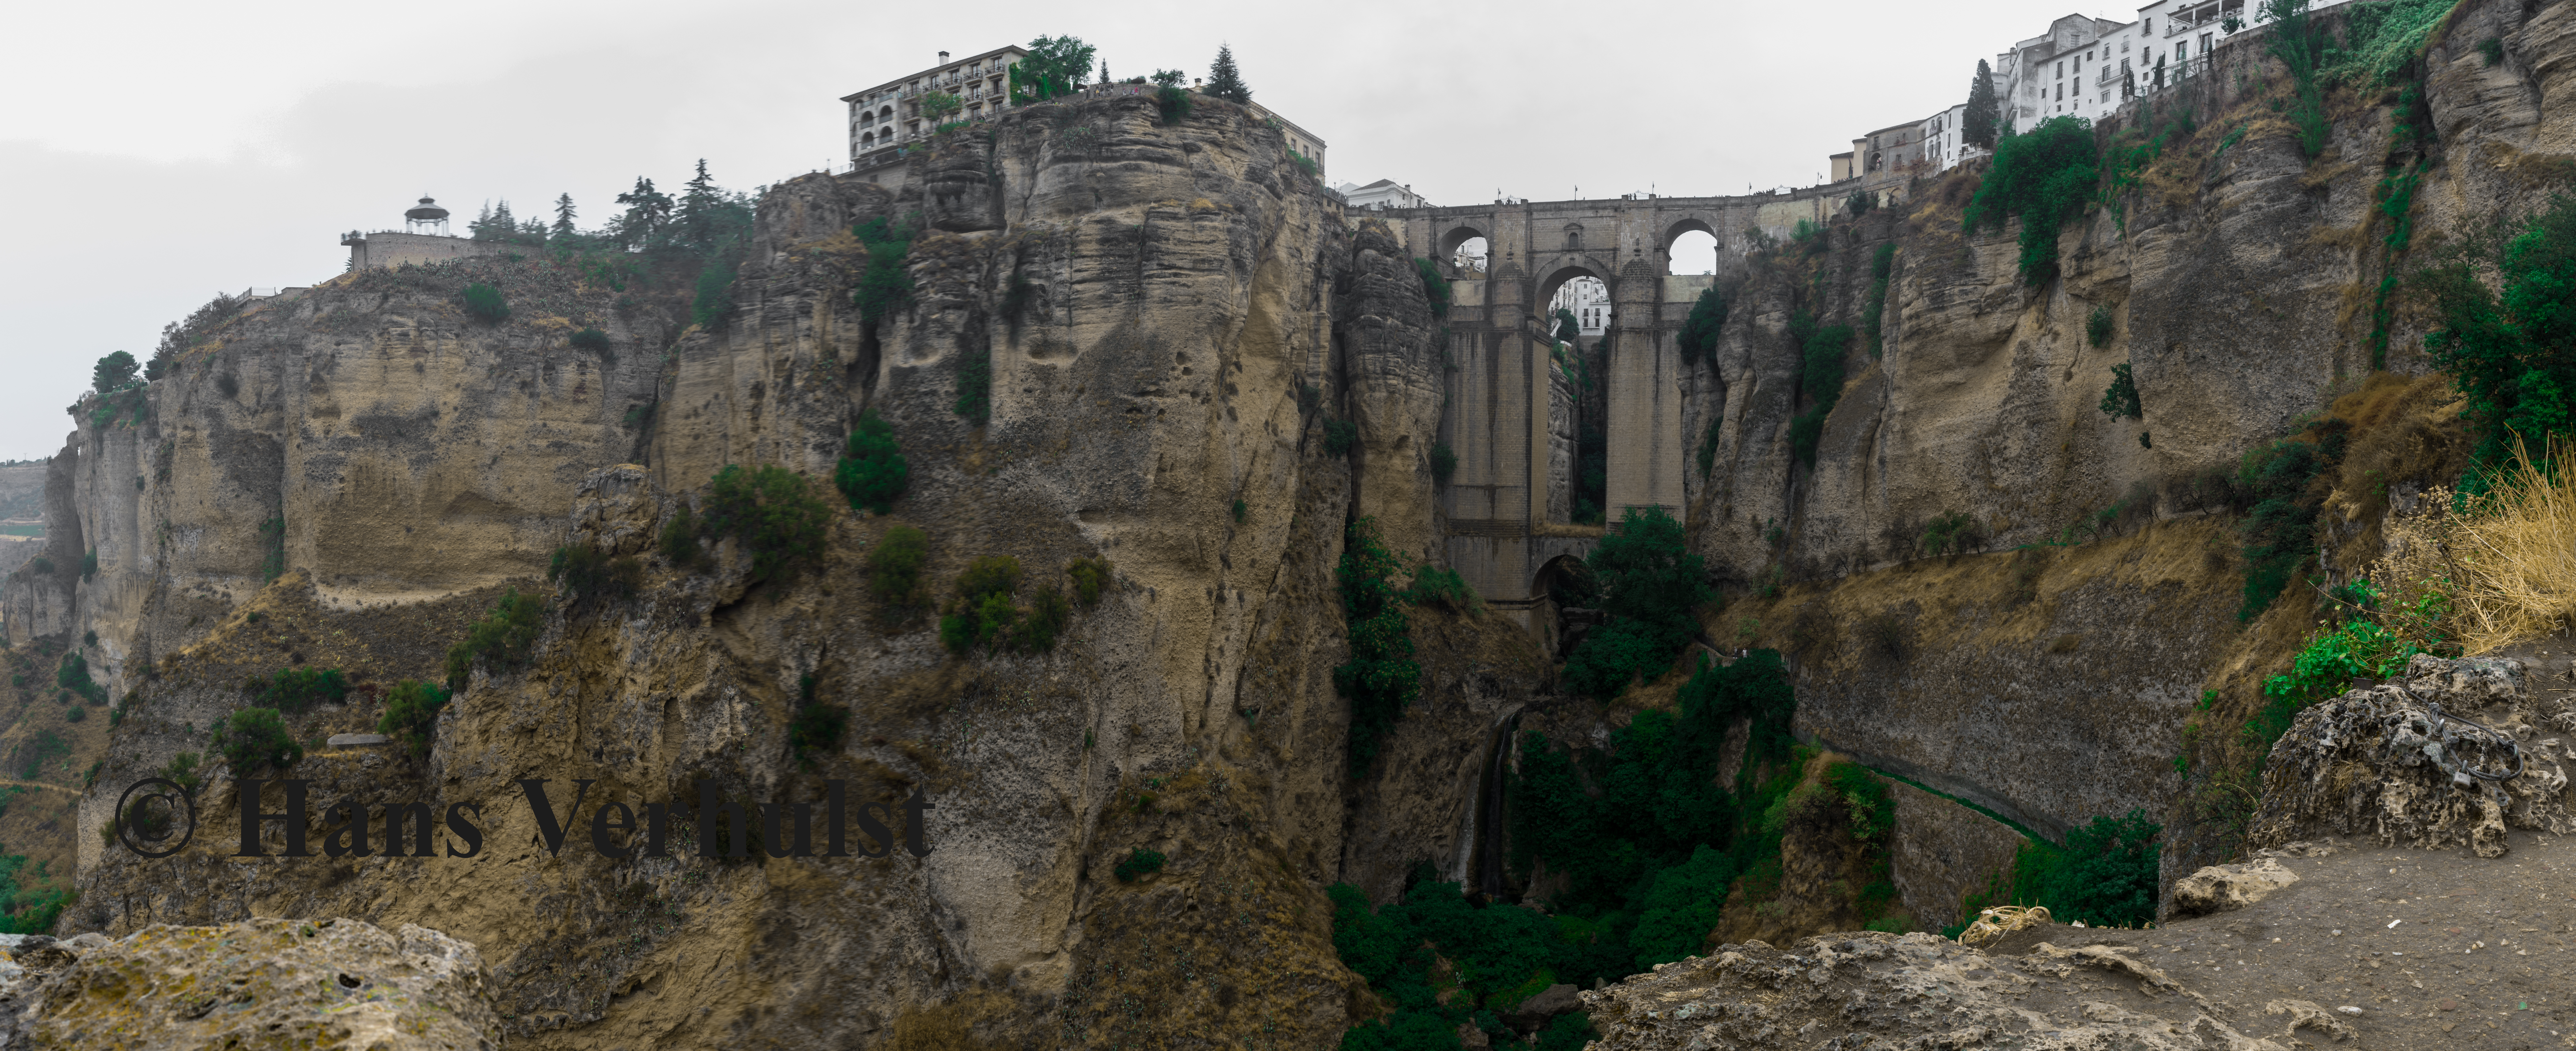
ronda, spain, historic site, cliff, terrain, escarpment, rock, formation, mountain, sky, tree, national park, landscape